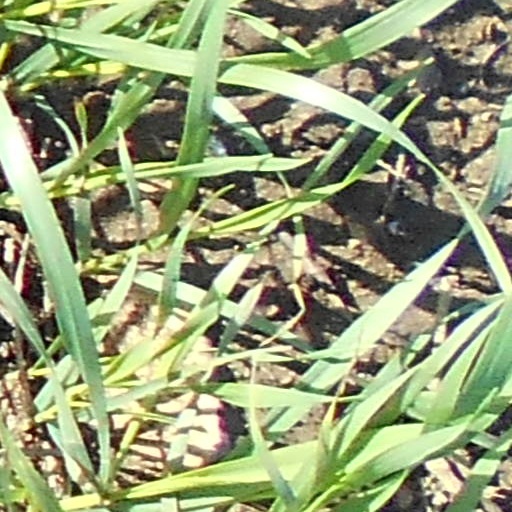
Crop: wheat